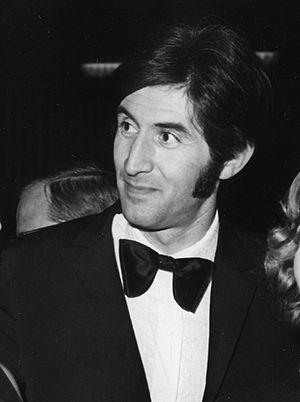
Ljubiša Samardžić est un acteur et réalisateur serbe né le 19 novembre 1936 à Skopje et mort le 8 septembre 2017 à Belgrade.